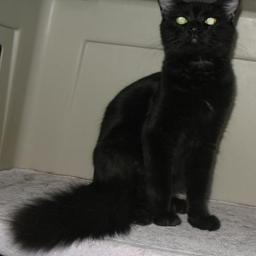
Animal: cats